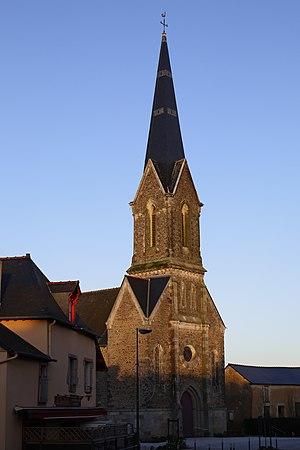
Église de Boisgervilly. Brezhoneg: Iliz Koad-Yarnvili.
Boisgervilly est une commune française située dans le département d'Ille-et-Vilaine en Région Bretagne.